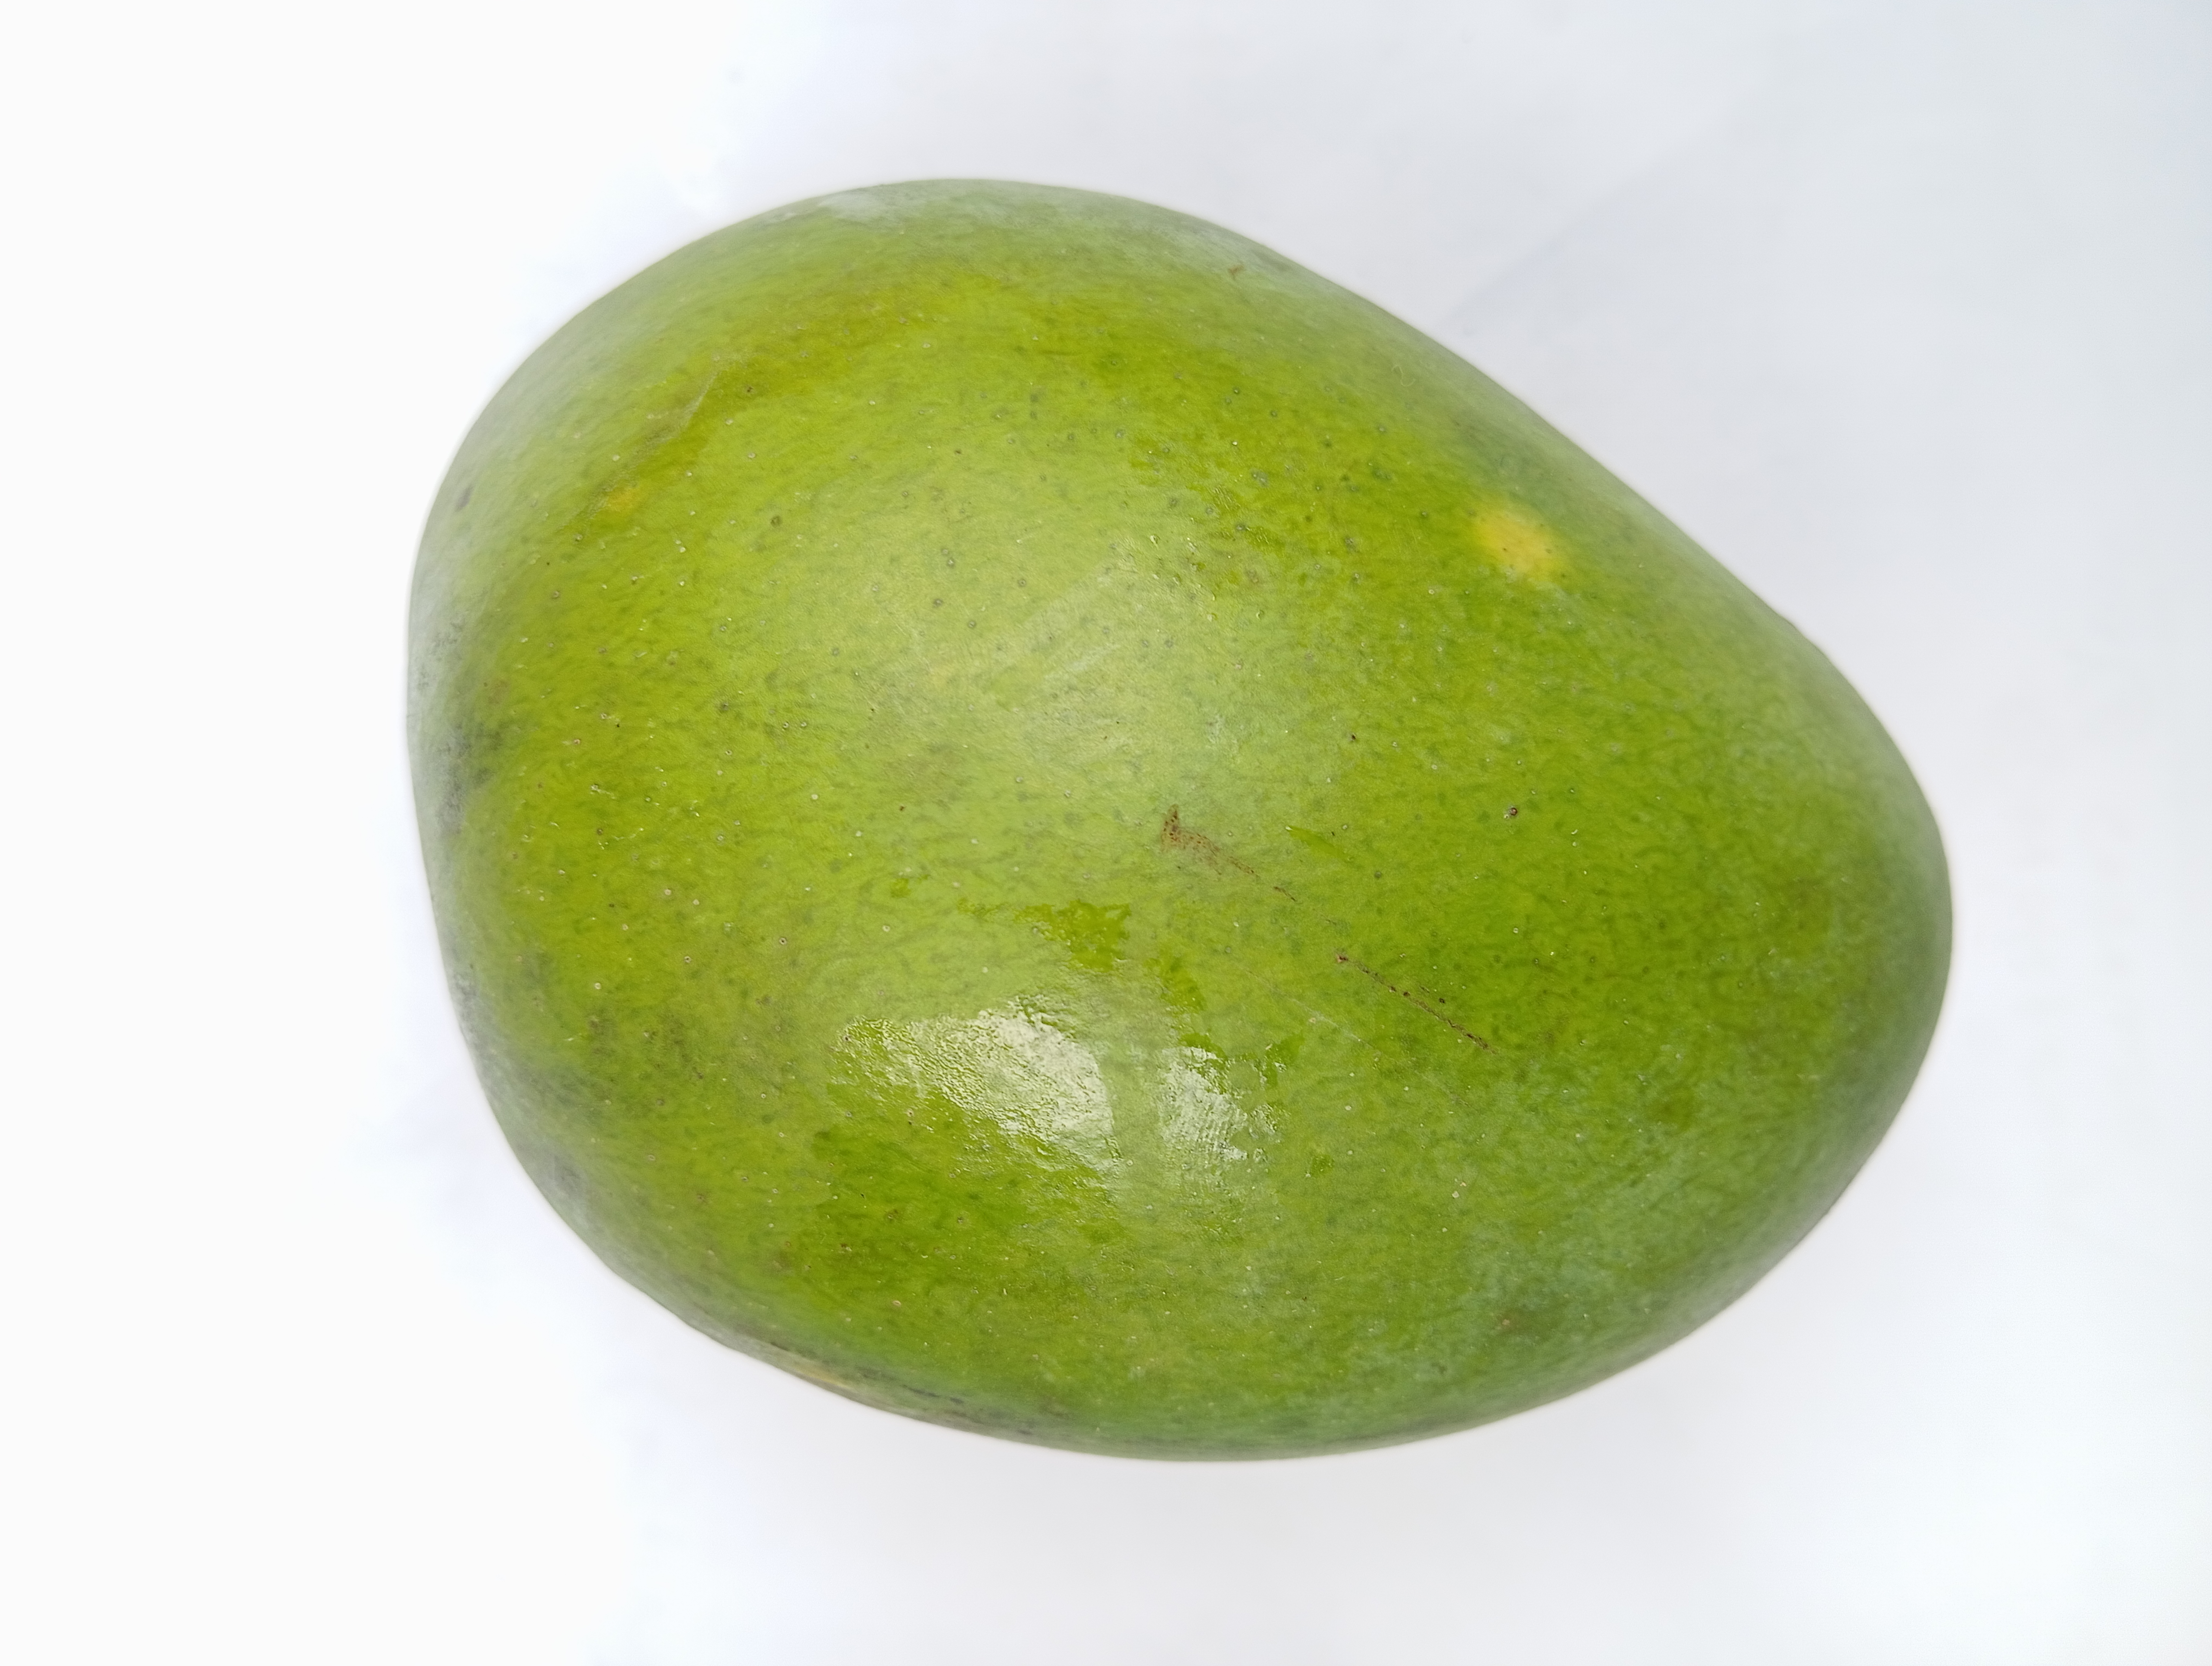
Mango variety: Harivanga